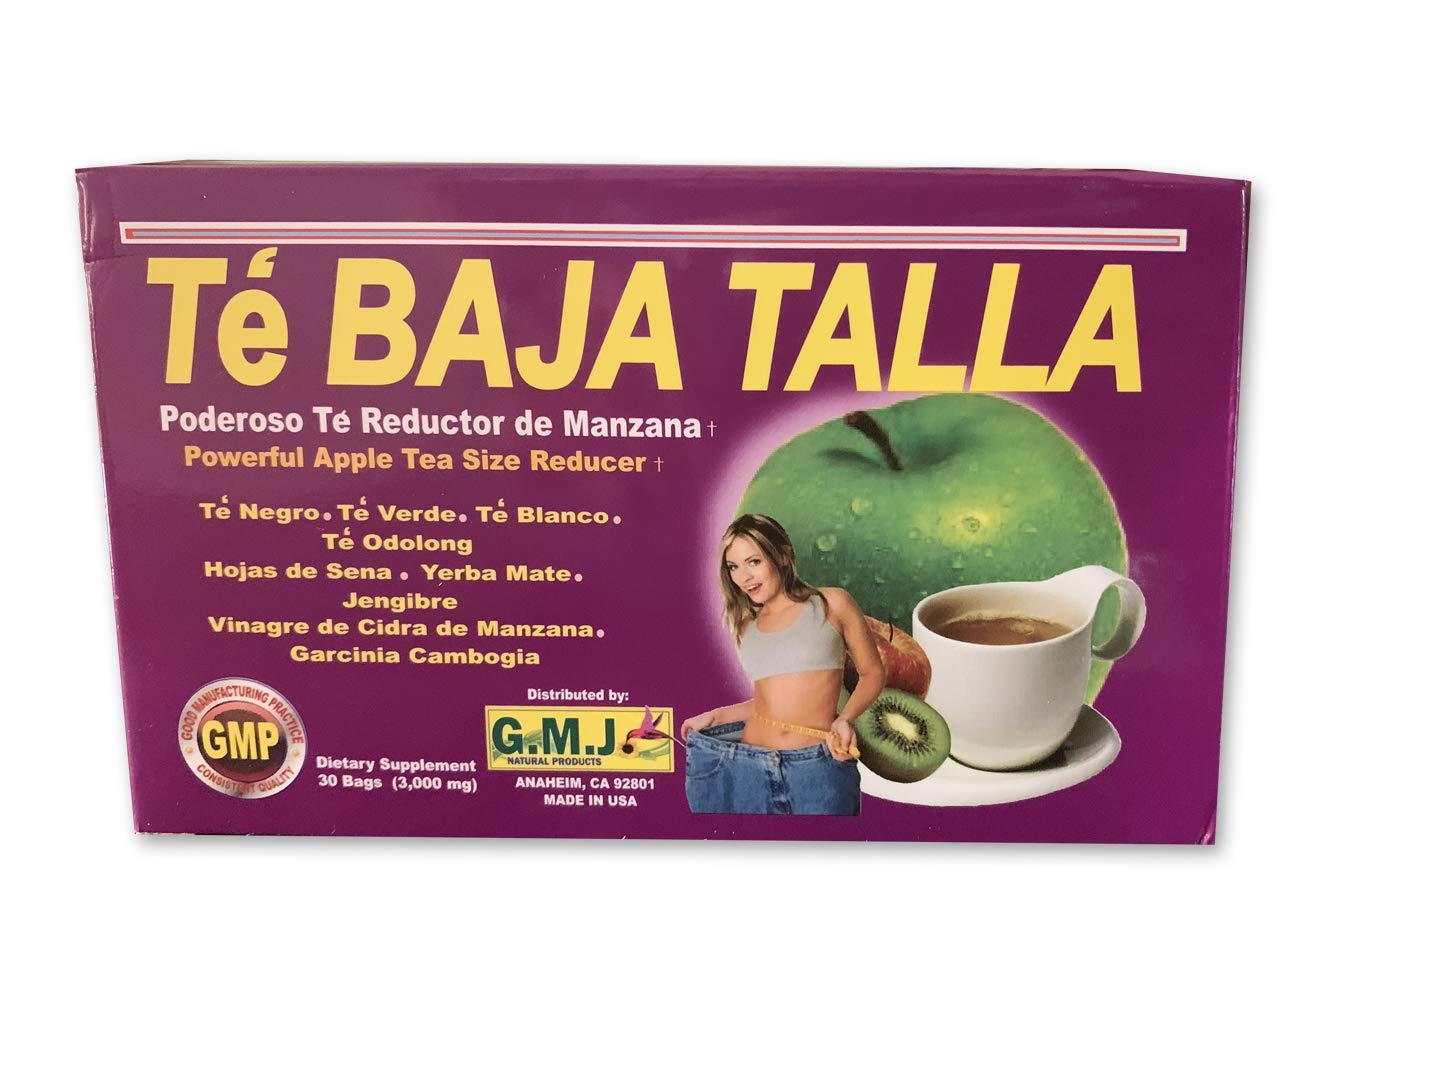
Item Name: Té Baja Talla
Product Description: Te Baja Talla Contiene: Té Verde, Té Verde, Té Blanco, Té Odolong, Hojas de Sena, Yerba Mate, Jengibre, Vinagre de Cidra de Manzana, Garcinea Cmabogia
Value: 0.1058
Unit: Ounce

Price: 11.99